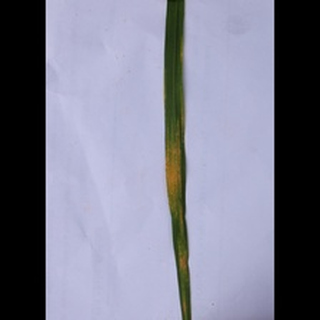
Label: wheat_black_rust